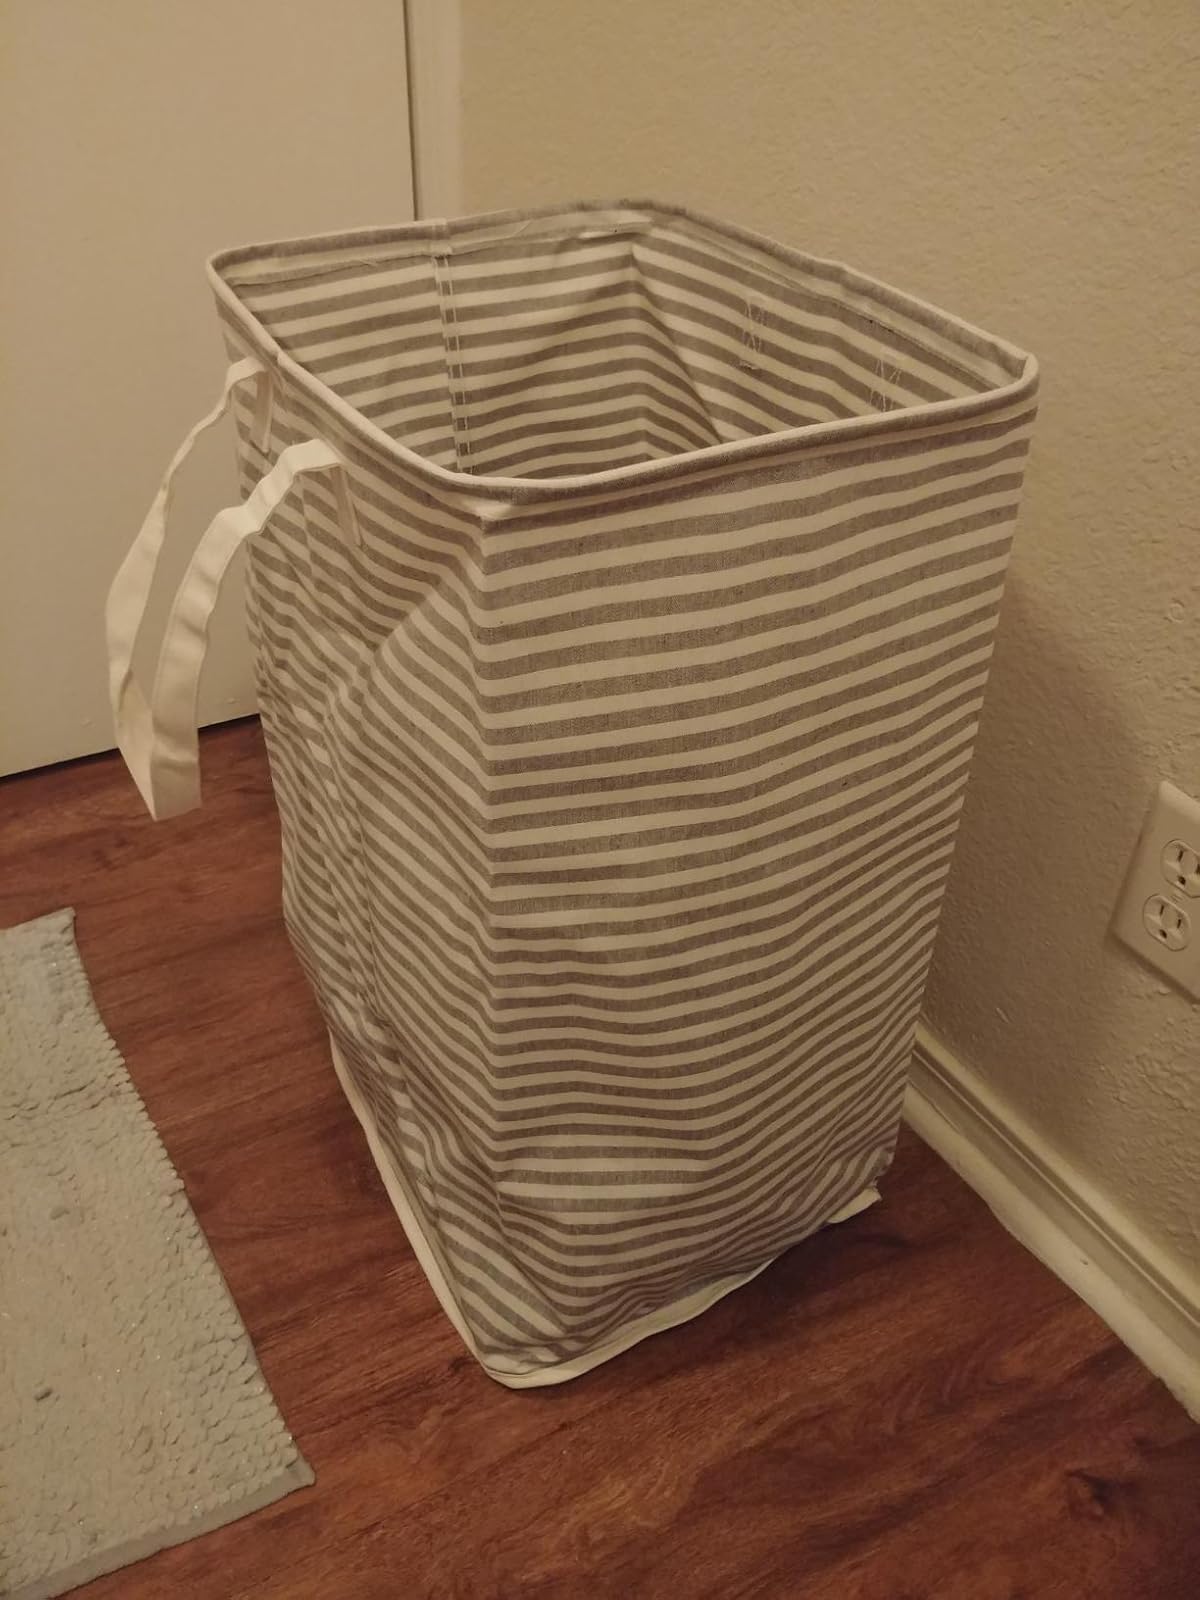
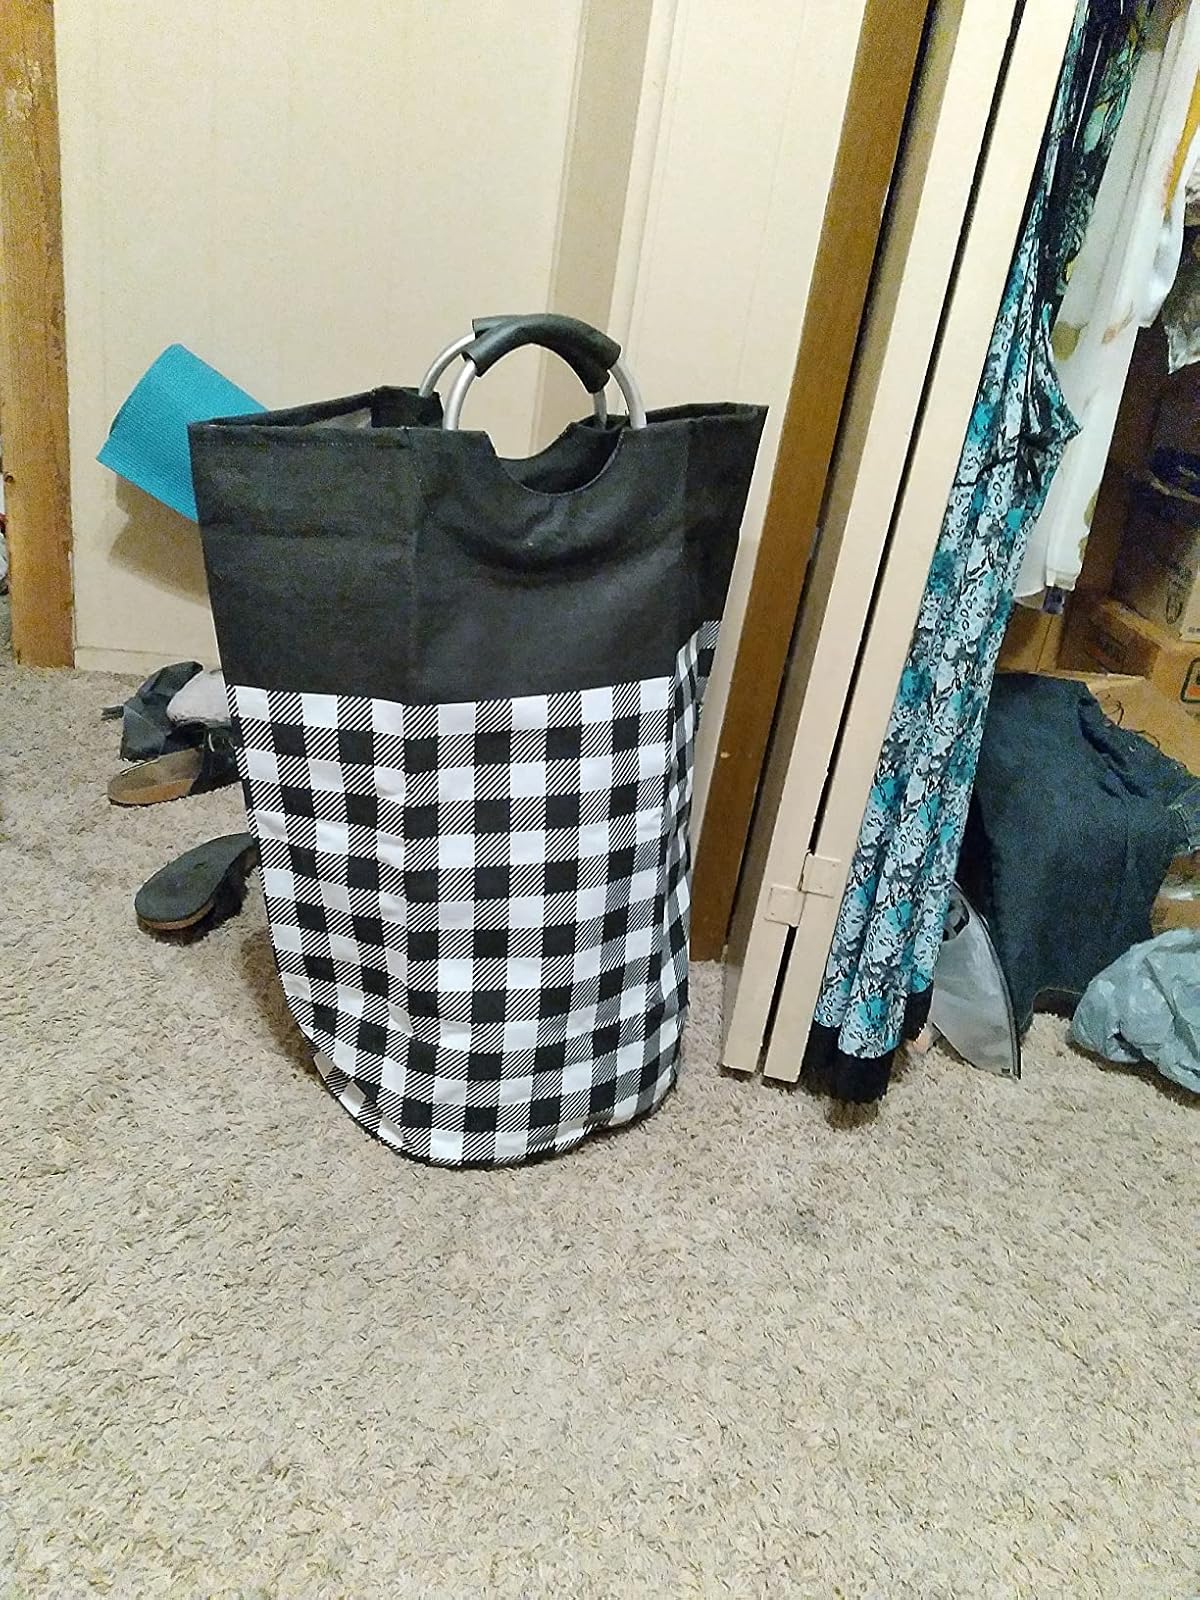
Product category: items_hamper
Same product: no